Charles T. Fisher

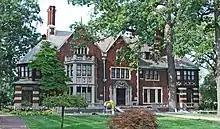
Tudor revival style mansion of Charles T. Fisher, president of Fisher Body corporation in Detroit's Boston-Edison Historic District designed by architect George Mason.

Charles Fisher became involved in the breeding and racing of Thoroughbreds. In 1928 he purchased the famous Dixiana Farm near Lexington, Kentucky which remained in his family for approximately 60 years. Notable among the horses raced by Charles Fisher were: